Tomb of Wah

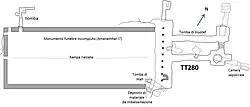
Plan of the tomb of Meketre, TT280. Wah's tomb is indicated at the bottom, on the right side of the ramp

Wah's tomb is adjacent to that of his employer, sitting high on the side of the valley behind Sheikh Abd el-Qurna, overlooking the mortuary temple of Amenemhat I on the west bank of the Nile opposite modern Luxor. It was cut at the top of the steep causeway (ramp) at the entrance of Meketre's tomb-chapel, TT280 (also known as MMA 1101). It was a simple rock-cut corridor long and wide and tall. After Wah's burial, the tomb's entrance was covered by fill used to build the causeway.